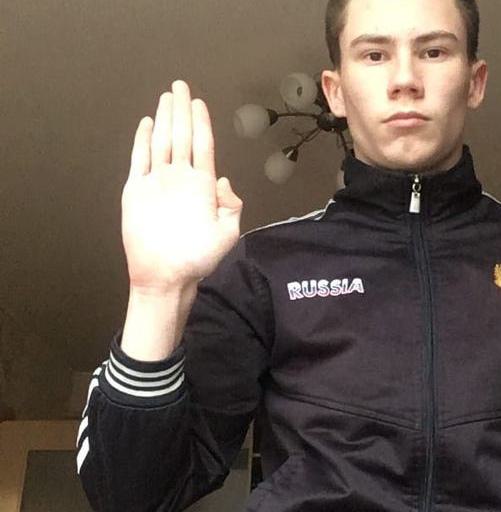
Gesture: stop